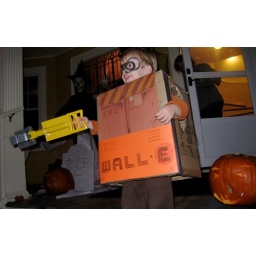
we should all dress in a box at some point